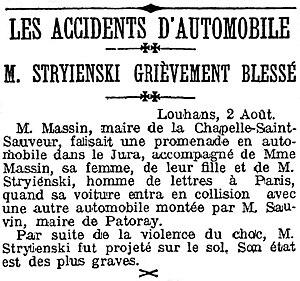
Article du Petit Journal, 3 août 1912, relatant l'accident dont a été victime Casimir Stryienski.
Casimir Stryjeński né le 16 janvier 1853 à Carouge dans le canton de Genève et mort le 3 août 1912 à Patornay, est un professeur et homme de lettres franco-polonais.